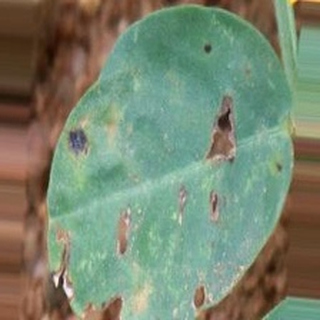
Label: groundnut_late_leaf_spot